Rudkin-Philpot duel

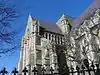
Anglican Cathedral of St. John the Baptist, St. John's, Newfoundland and Labrador, site of Philpot's burial.

Philpot was buried in the Church of England churchyard on Church Hill in St. John's:The funeral of the dead duelist was one of the largest ever seen in the town. Shop-keepers put up their shutters, residents lowered their blinds, minutes guns were fired from Fort William, and business generally was suspended while the mournful procession moved through the different streets. Rudkin, Strachan, and Morice were arrested and held in the Signal Hill jail. The matter was brought to trial on 17 April 1826, with Chief Justice Richard Alexander Tucker presiding. It was the first court case held in the newly-reformed Supreme Court, which had opened on 2 January 1826 with John William Molloy and Augustus Wallet DesBarres as assistant judges.